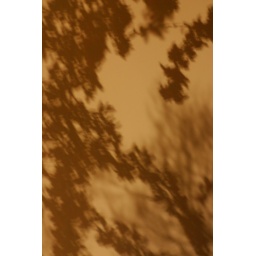
sitting by the window during last night's storm, all tossing wind and rain...